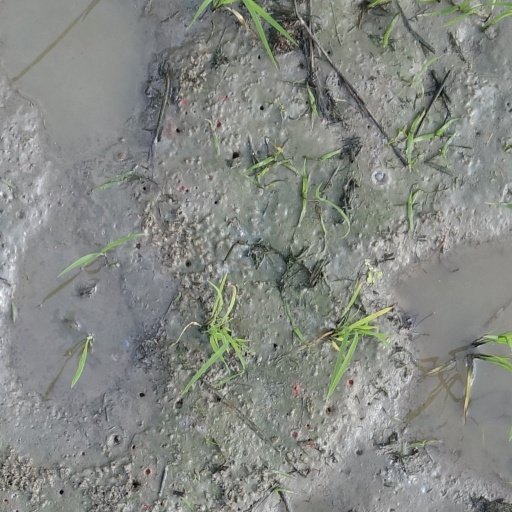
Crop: rice